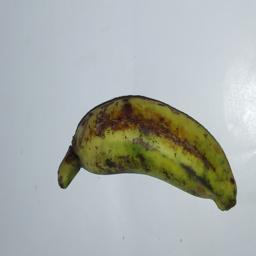
Banana variety: Champa Kola